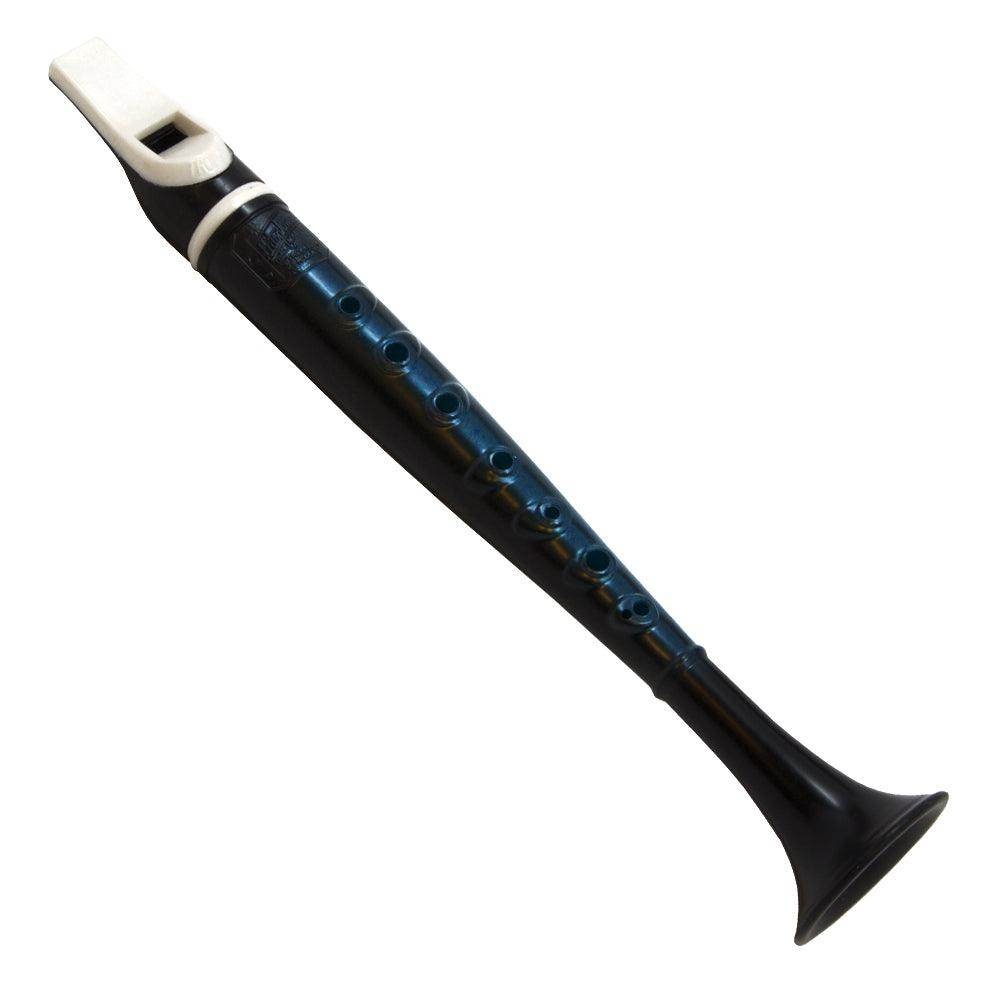
Trophy Flutophones ~ Black with bag
FLUTOPHONES Over 35 Million Flutophones have been sold since first introduce in 1945. The Flutophone® is the easiest to play of all wind instruments and is used in thousands of classrooms across the world. Both colours come with cases.
Brand: Trophy
Category: Arts & Entertainment > Hobbies & Creative Arts > Musical Instruments > Woodwinds > Flutophones